Sixer (2019 film)

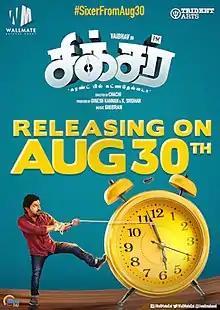
Theatrical release poster

Sixer is a 2019 Indian Tamil language romantic action comedy film written and directed by Chachi, marking his directorial debut. The film stars Vaibhav and Palak Lalwani, with Sathish and Radha Ravi playing the supportive roles. M. Ghibran composed music for the film while cinematography was handled by P. G. Muthiah. The story of "Sixer" follows a person with night blindness, who faces difficulties in routine and love life because of his condition. The film was theatrically released on 30 August 2019. The film received positive reviews from critics.